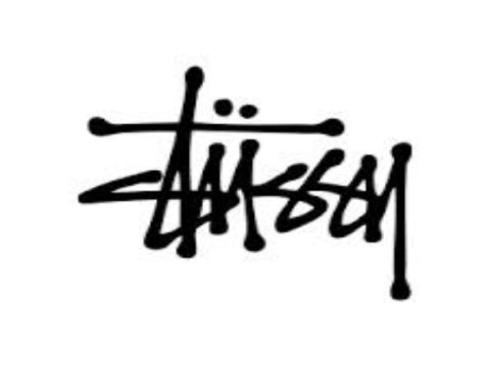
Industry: Clothes